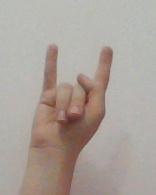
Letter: la